Park series

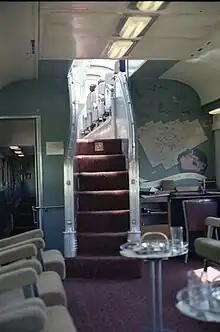
The observation lounge looking forward towards the staircase to the dome section with the map of "Algonquin Park" above the writing desk. June 1979

The cars were constructed of stainless steel; save for a Tuscan red letterboard bearing the name "Canadian Pacific" they were unpainted. Each car was named for a Canadian national or provincial park; CP assigned numbers in the 15400-series, but the cars did not carry them. The interiors were largely plastic, including the handrails up to the dome area. Inside at the front of the car were four private rooms: three double bedrooms (D, C, and B) and one drawing room (A). A single corridor on the left hand side of the car led past the 12-seat beverage room or "Mural Lounge" (under the dome), and led to the 13-seat observation lounge at the rear of the car; a short flight of stairs was located centrally at the front of the observation lounge which led up to the dome, with seating for 24.